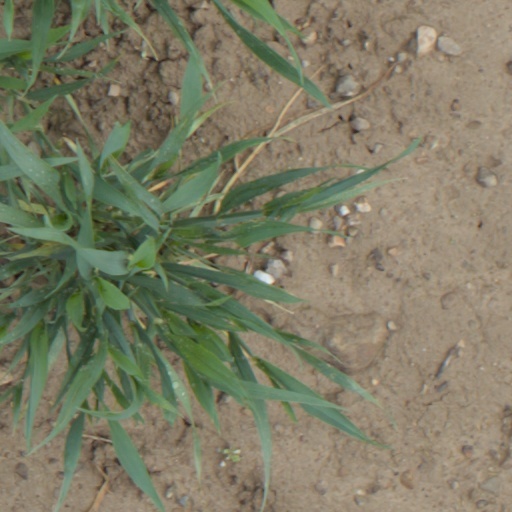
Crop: wheat